Władysław III of Poland

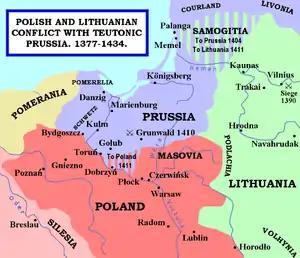
A map illustrating the borders of Poland, Lithuania and Prussia, and the regions of Silesia and Pomerania.

Władysław faced certain challenges early in his reign, in particular the inherited situation in the Grand Duchy of Lithuania was precarious and the ensuing Lithuanian Civil War (1432–1438) threatened Polish interests there. The conflict began when Władysław's paternal uncle, Švitrigaila, refused to acknowledge fealty to his brother Jogaila and proclaimed political independence, jeopardising the Polish–Lithuanian union. He subsequently battled against Polish–Lithuanian forces in Volhynia and established an anti-Polish coalition. In June 1431, he reached an agreement with the Teutonic State, which declared a surprise war and marched its army into Polish territory. Following a truce with the Teutonic Knights, the war resumed when Władysław became king. The situation swiftly transformed into a diplomatic struggle for Władysław and the Poles, who sought to turn Lithuanian nobles against Švitrigaila and have him ousted.